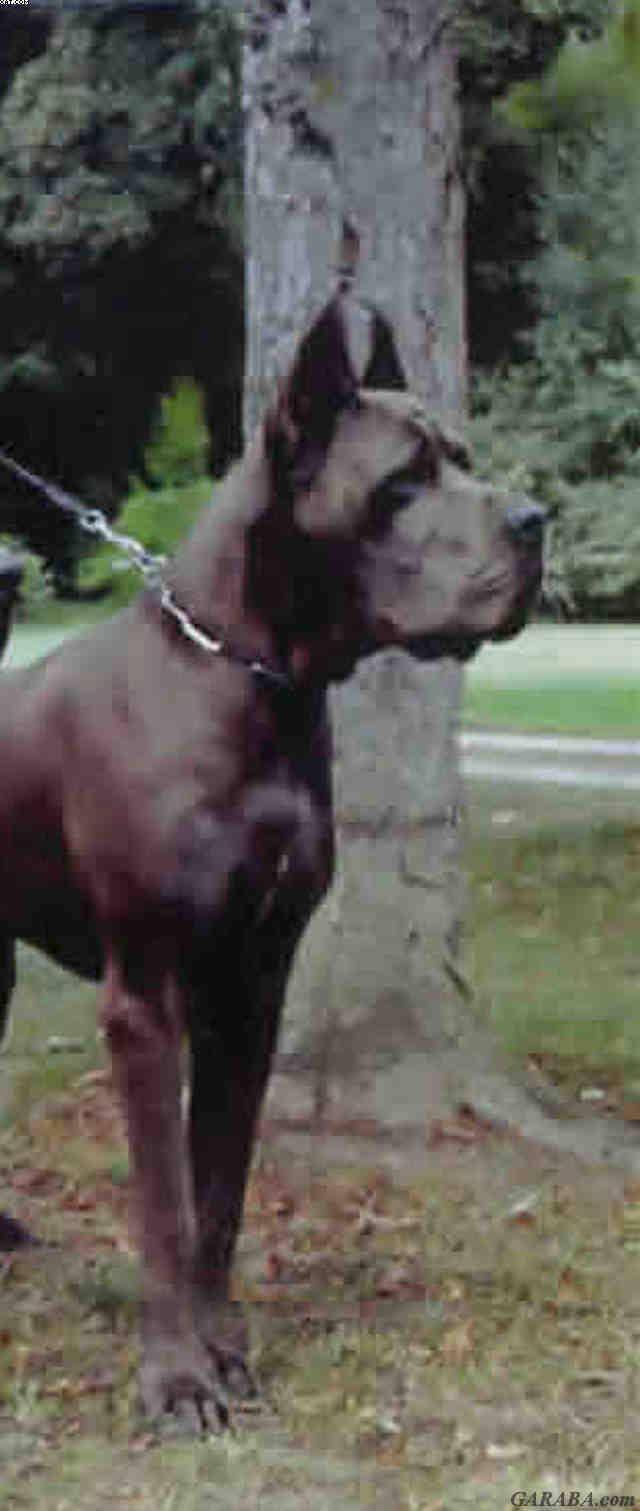
Great_Dane